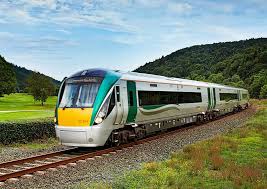
Vehicle type: Trains